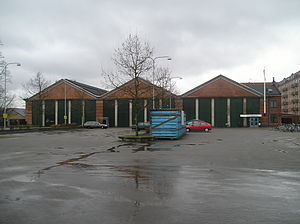
Svanemøllehallen
Svanemøllehallen. Hvor der i dag er p-plads, var der i sin tid en større vifte af sporskifter til remisens 15 spor.
Svanemøllehallen, tidligere Svanemøllen Remise, er en sportshal beliggende i Københavns Kommune på Østerbro, hvor der dyrkes et væld af sportsaktiviteter.